Irby, Merseyside

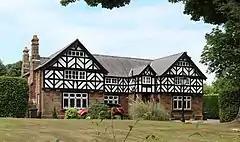
Irby Hall

The name Irby "(Iri býr)" is of Viking origin, meaning "farmstead or settlement of the Irish". It is derived from the Old Norse words "Íri" (Irishman) and "bȳ" (a farmstead or settlement). Historically, the name has been spelt as "Irreby" (1096) and "Ireby" (1232).